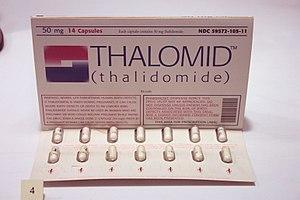
Le repositionnement des médicaments consiste à trouver une nouvelle indication thérapeutique pour des médicaments dont le développement a été interrompu ou qui n'ont pas été approuvés dans leur indication primitive.